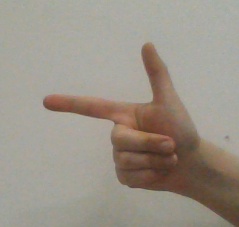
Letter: yaa